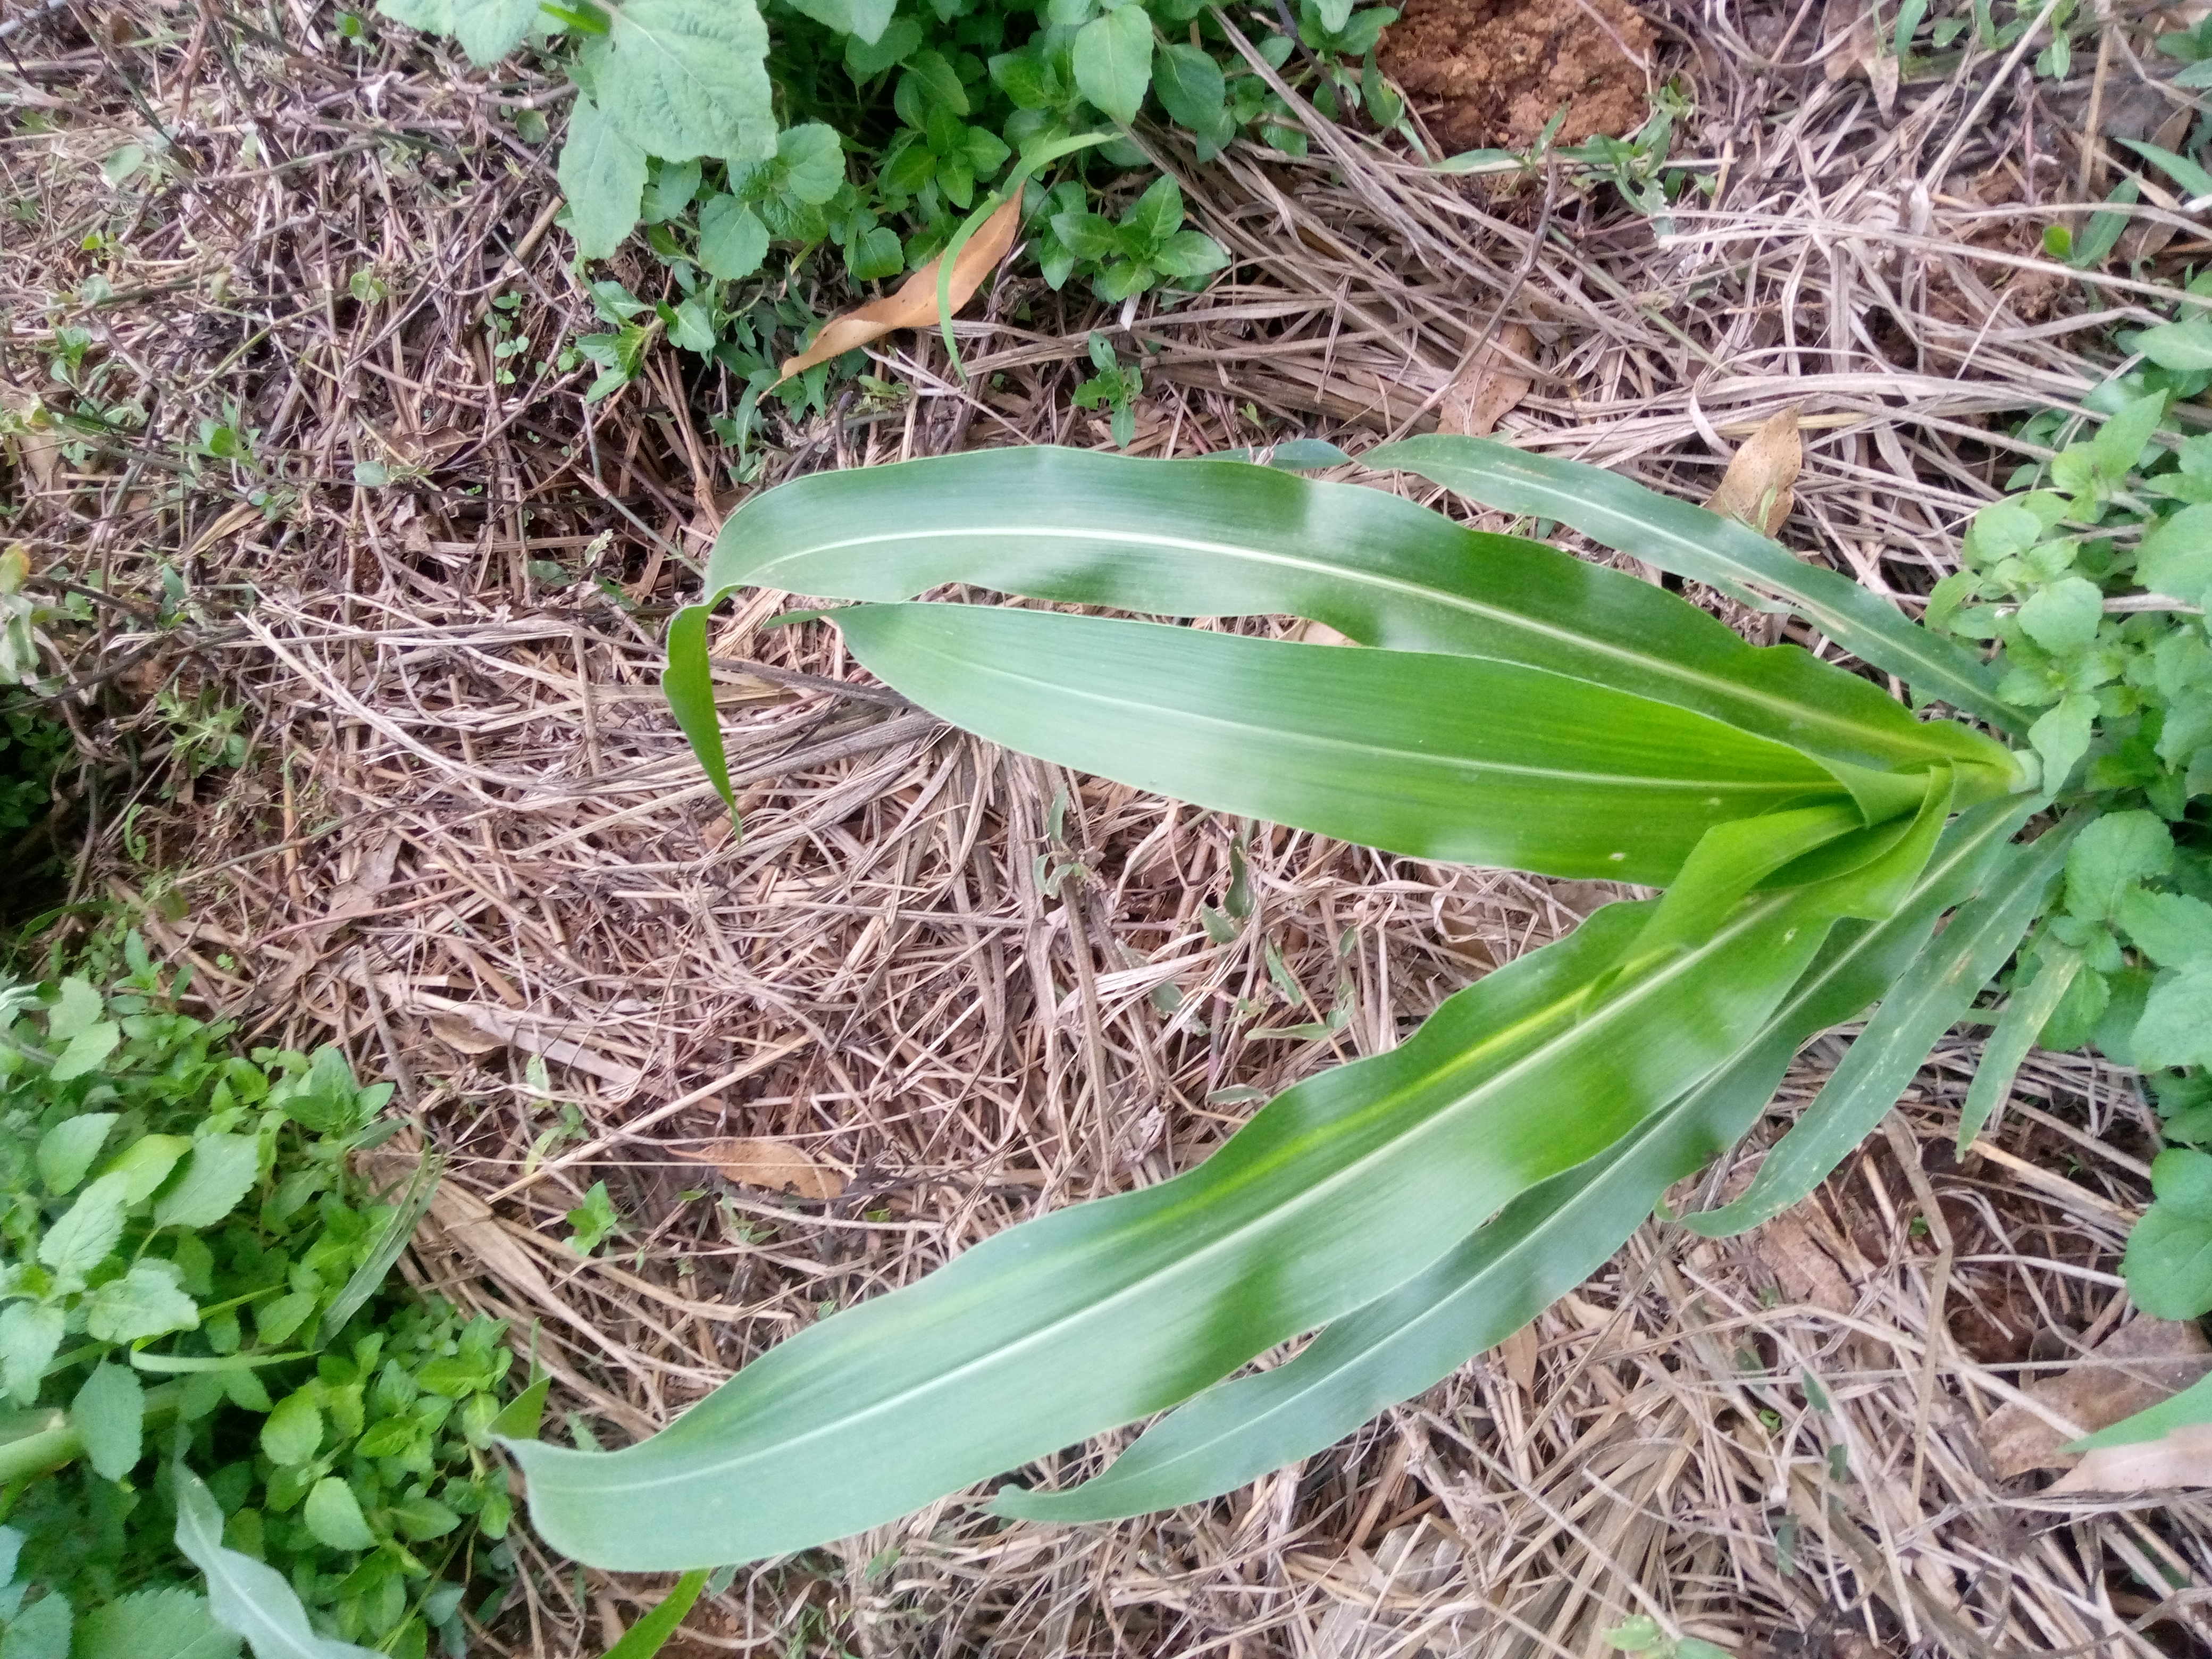
Label: healthy